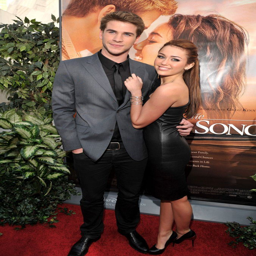
pop artist and actor posed together at their premiere .